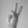
ASL letter: V